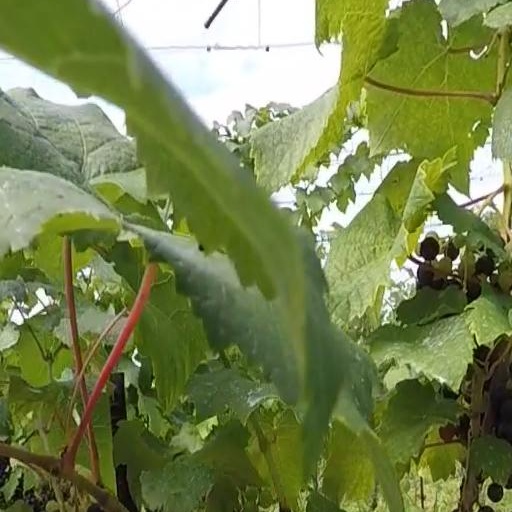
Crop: grape